Vinod Kumar Paul

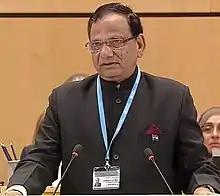
Vinod Kumar Paul, Member NITI Aayog, Professor AIIMS New Delhi

Vinod Kumar Paul is an Indian pediatrician and physician scientist currently serving as Member, NITI Aayog. He earlier served as professor of neonatology at the Department of Pediatrics, All India Institute of Medical Sciences (AIIMS), New Delhi from 1985 to 2020.